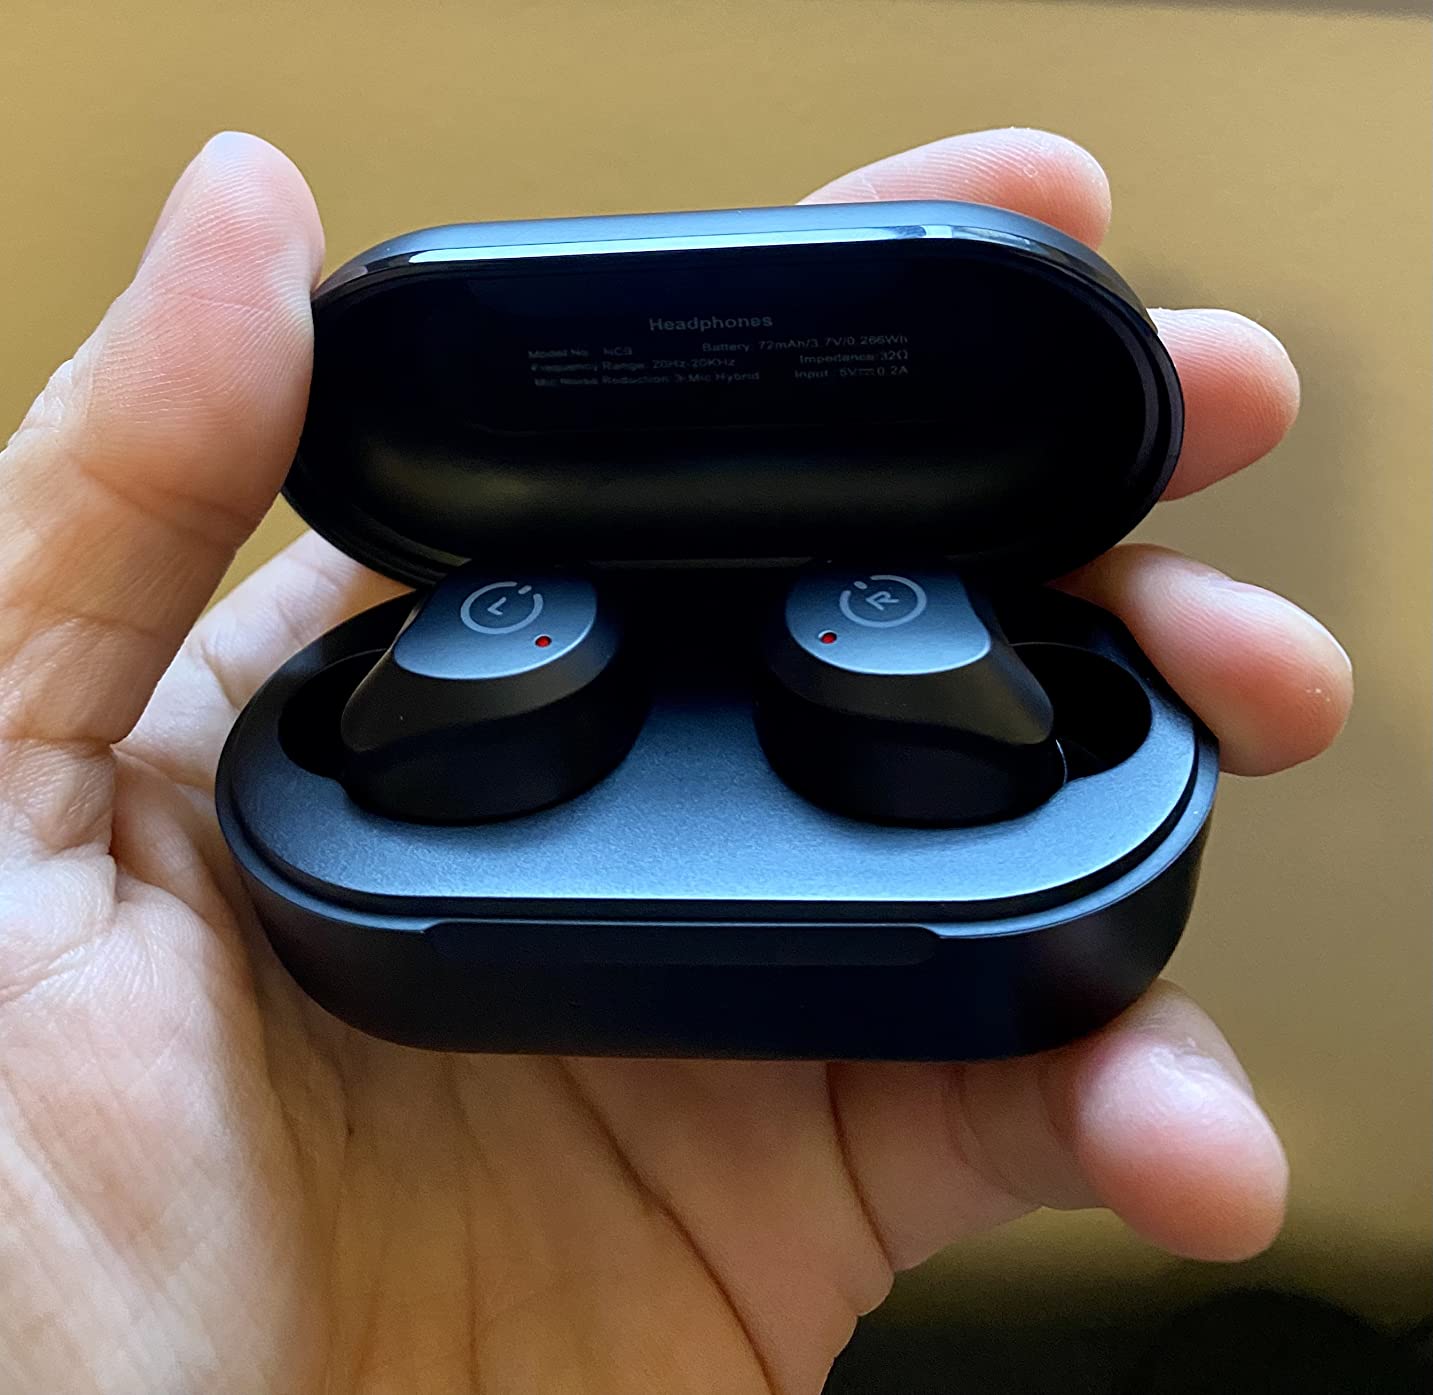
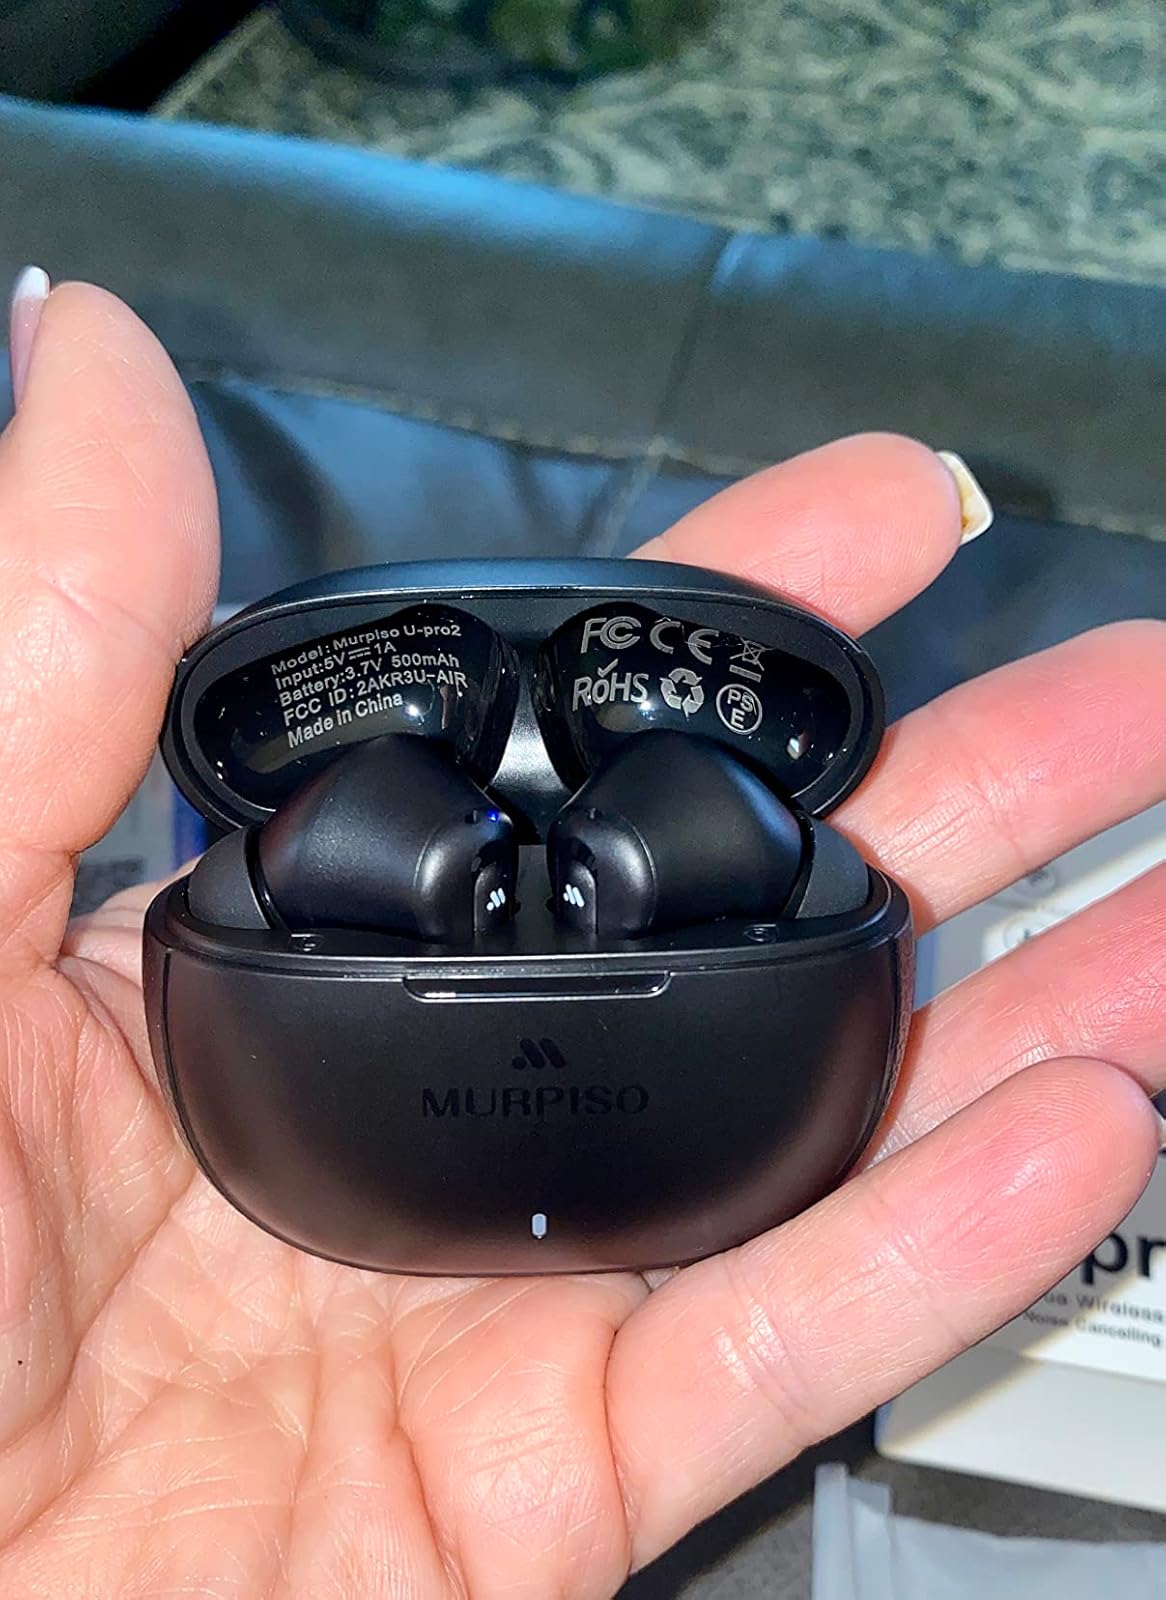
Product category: earbuds
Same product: no